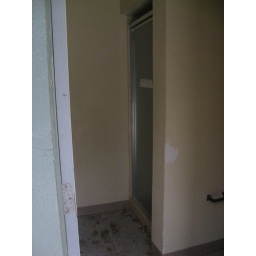
bathroom in pool house